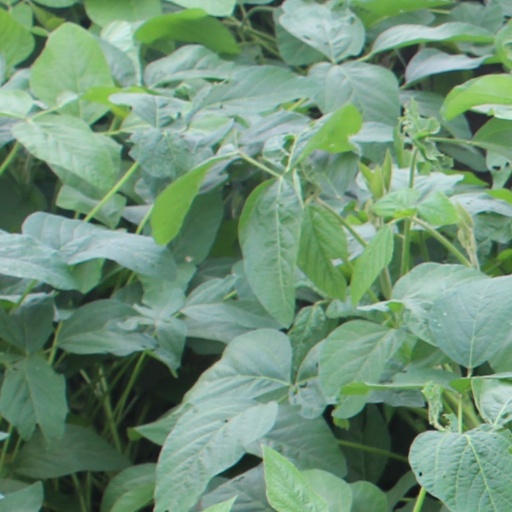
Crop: soybean